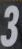
Number: 3